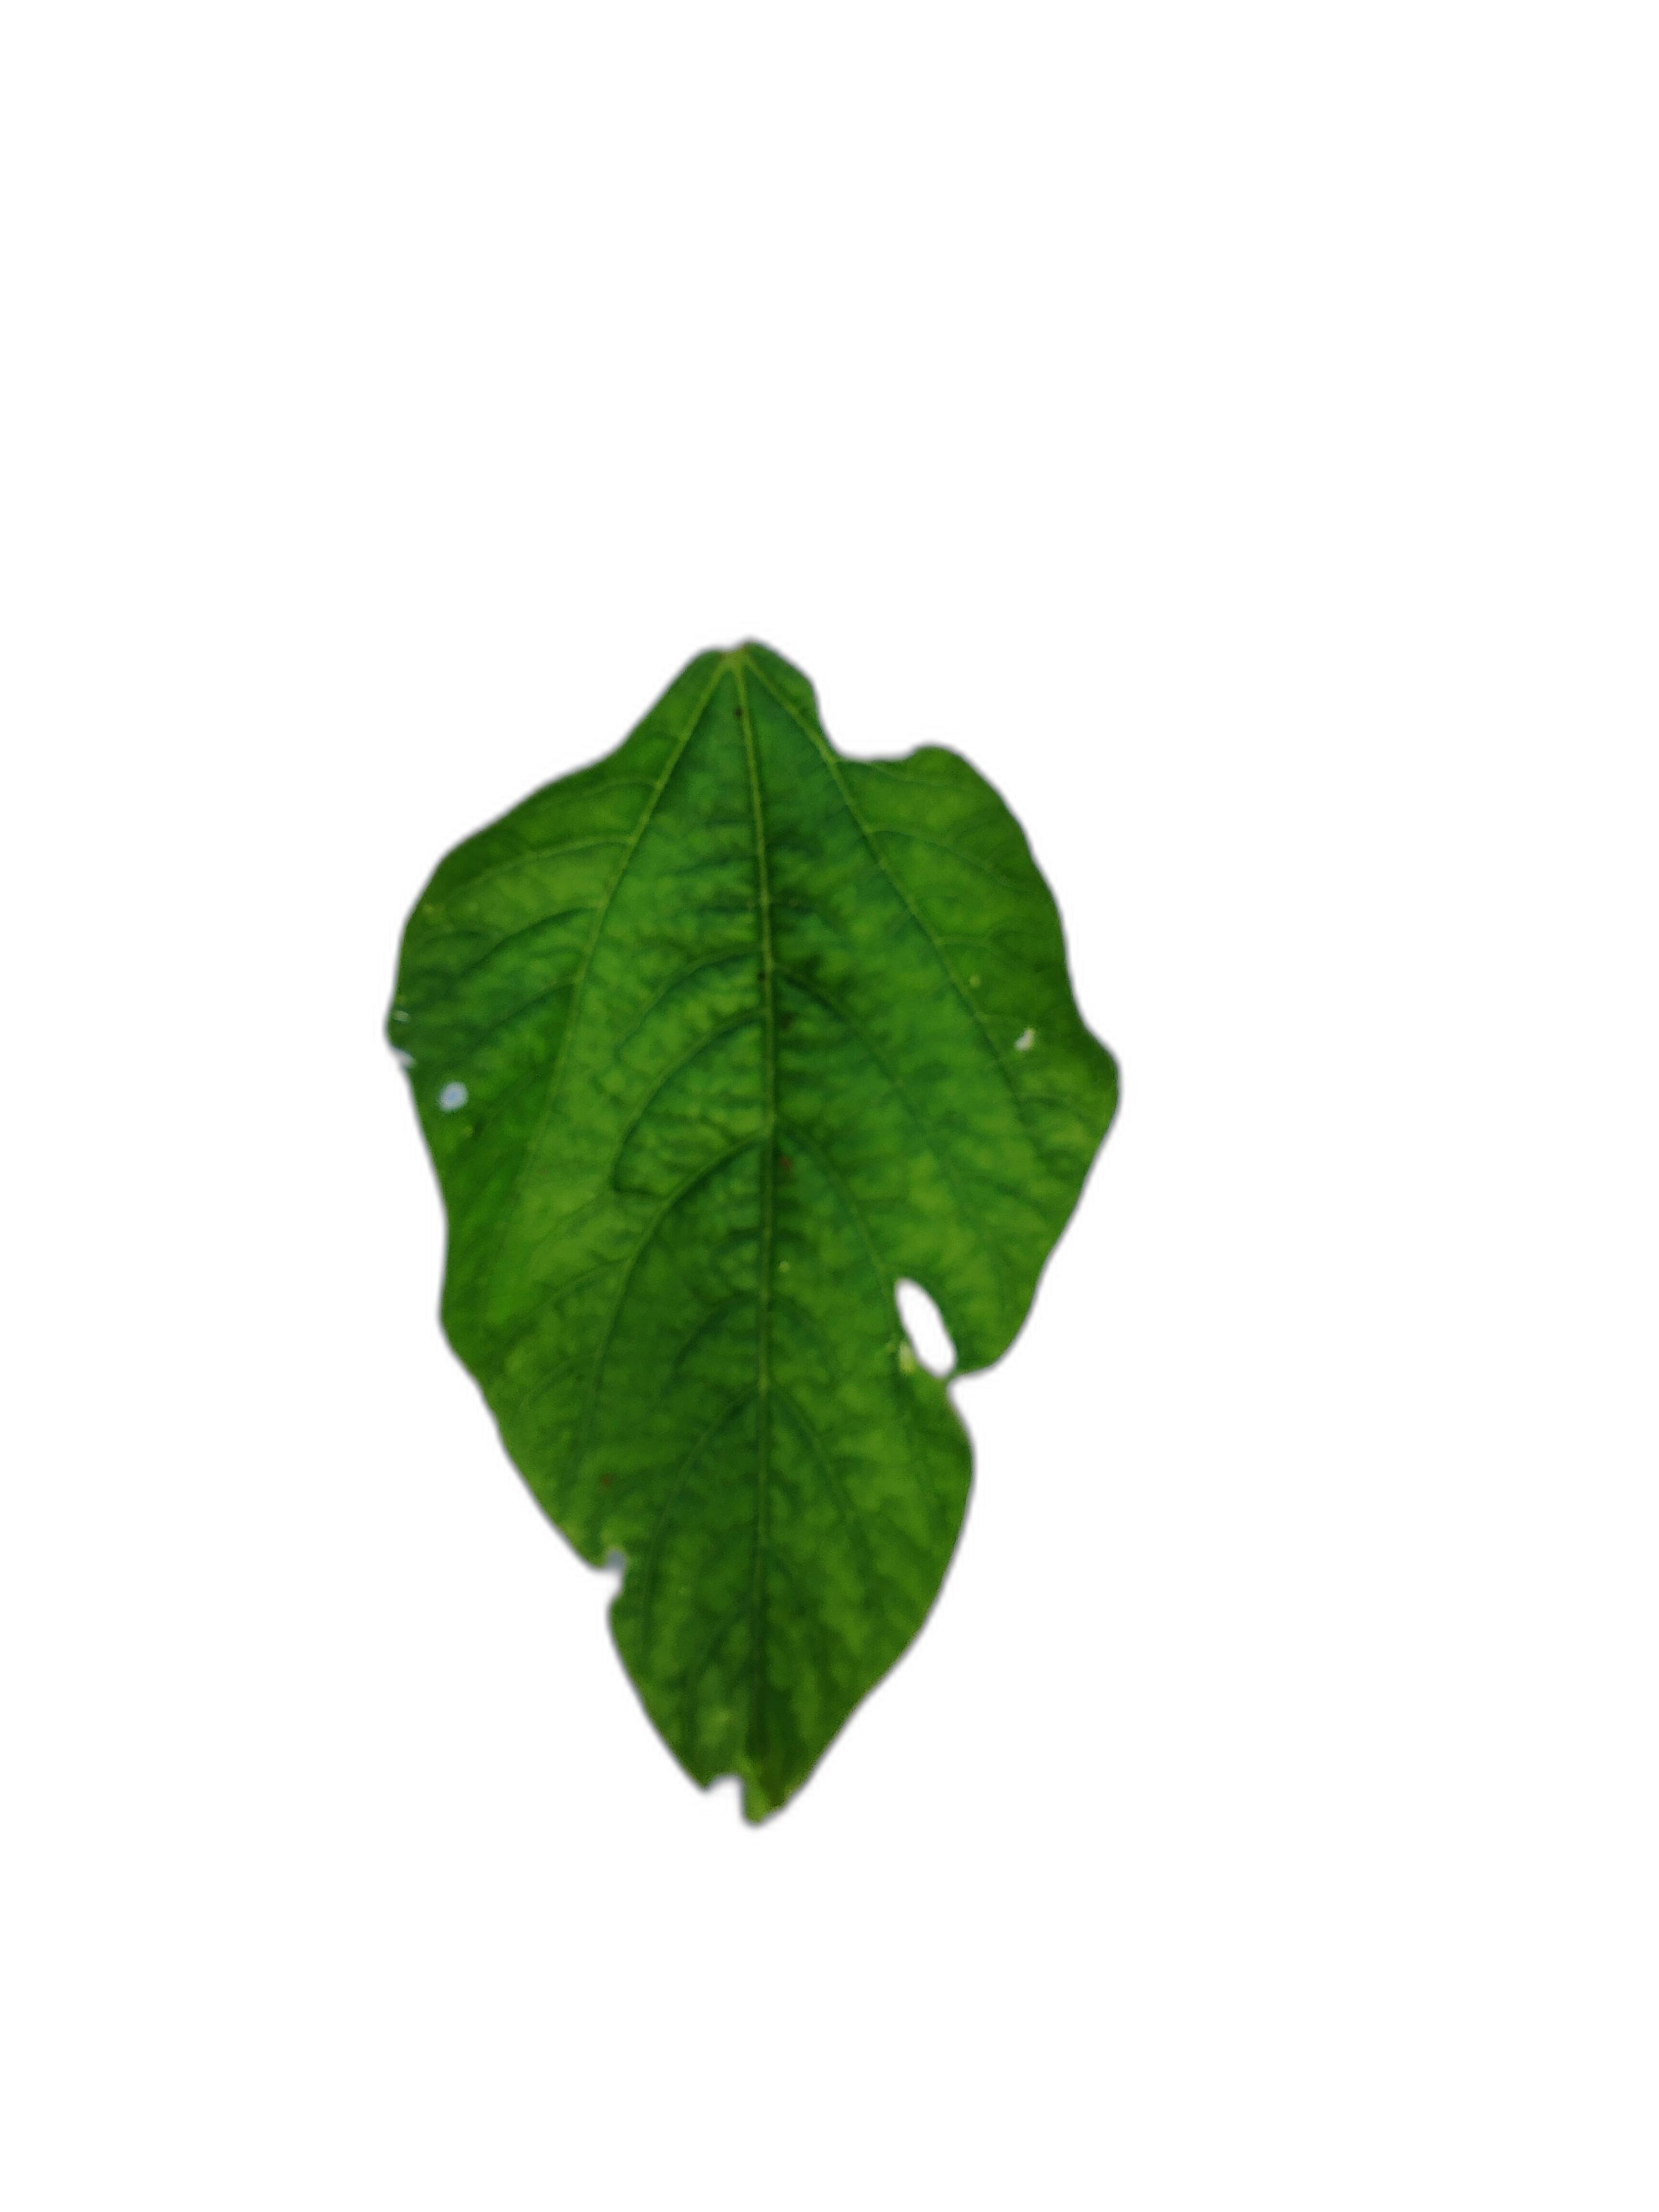
Label: Leaf Crinkle